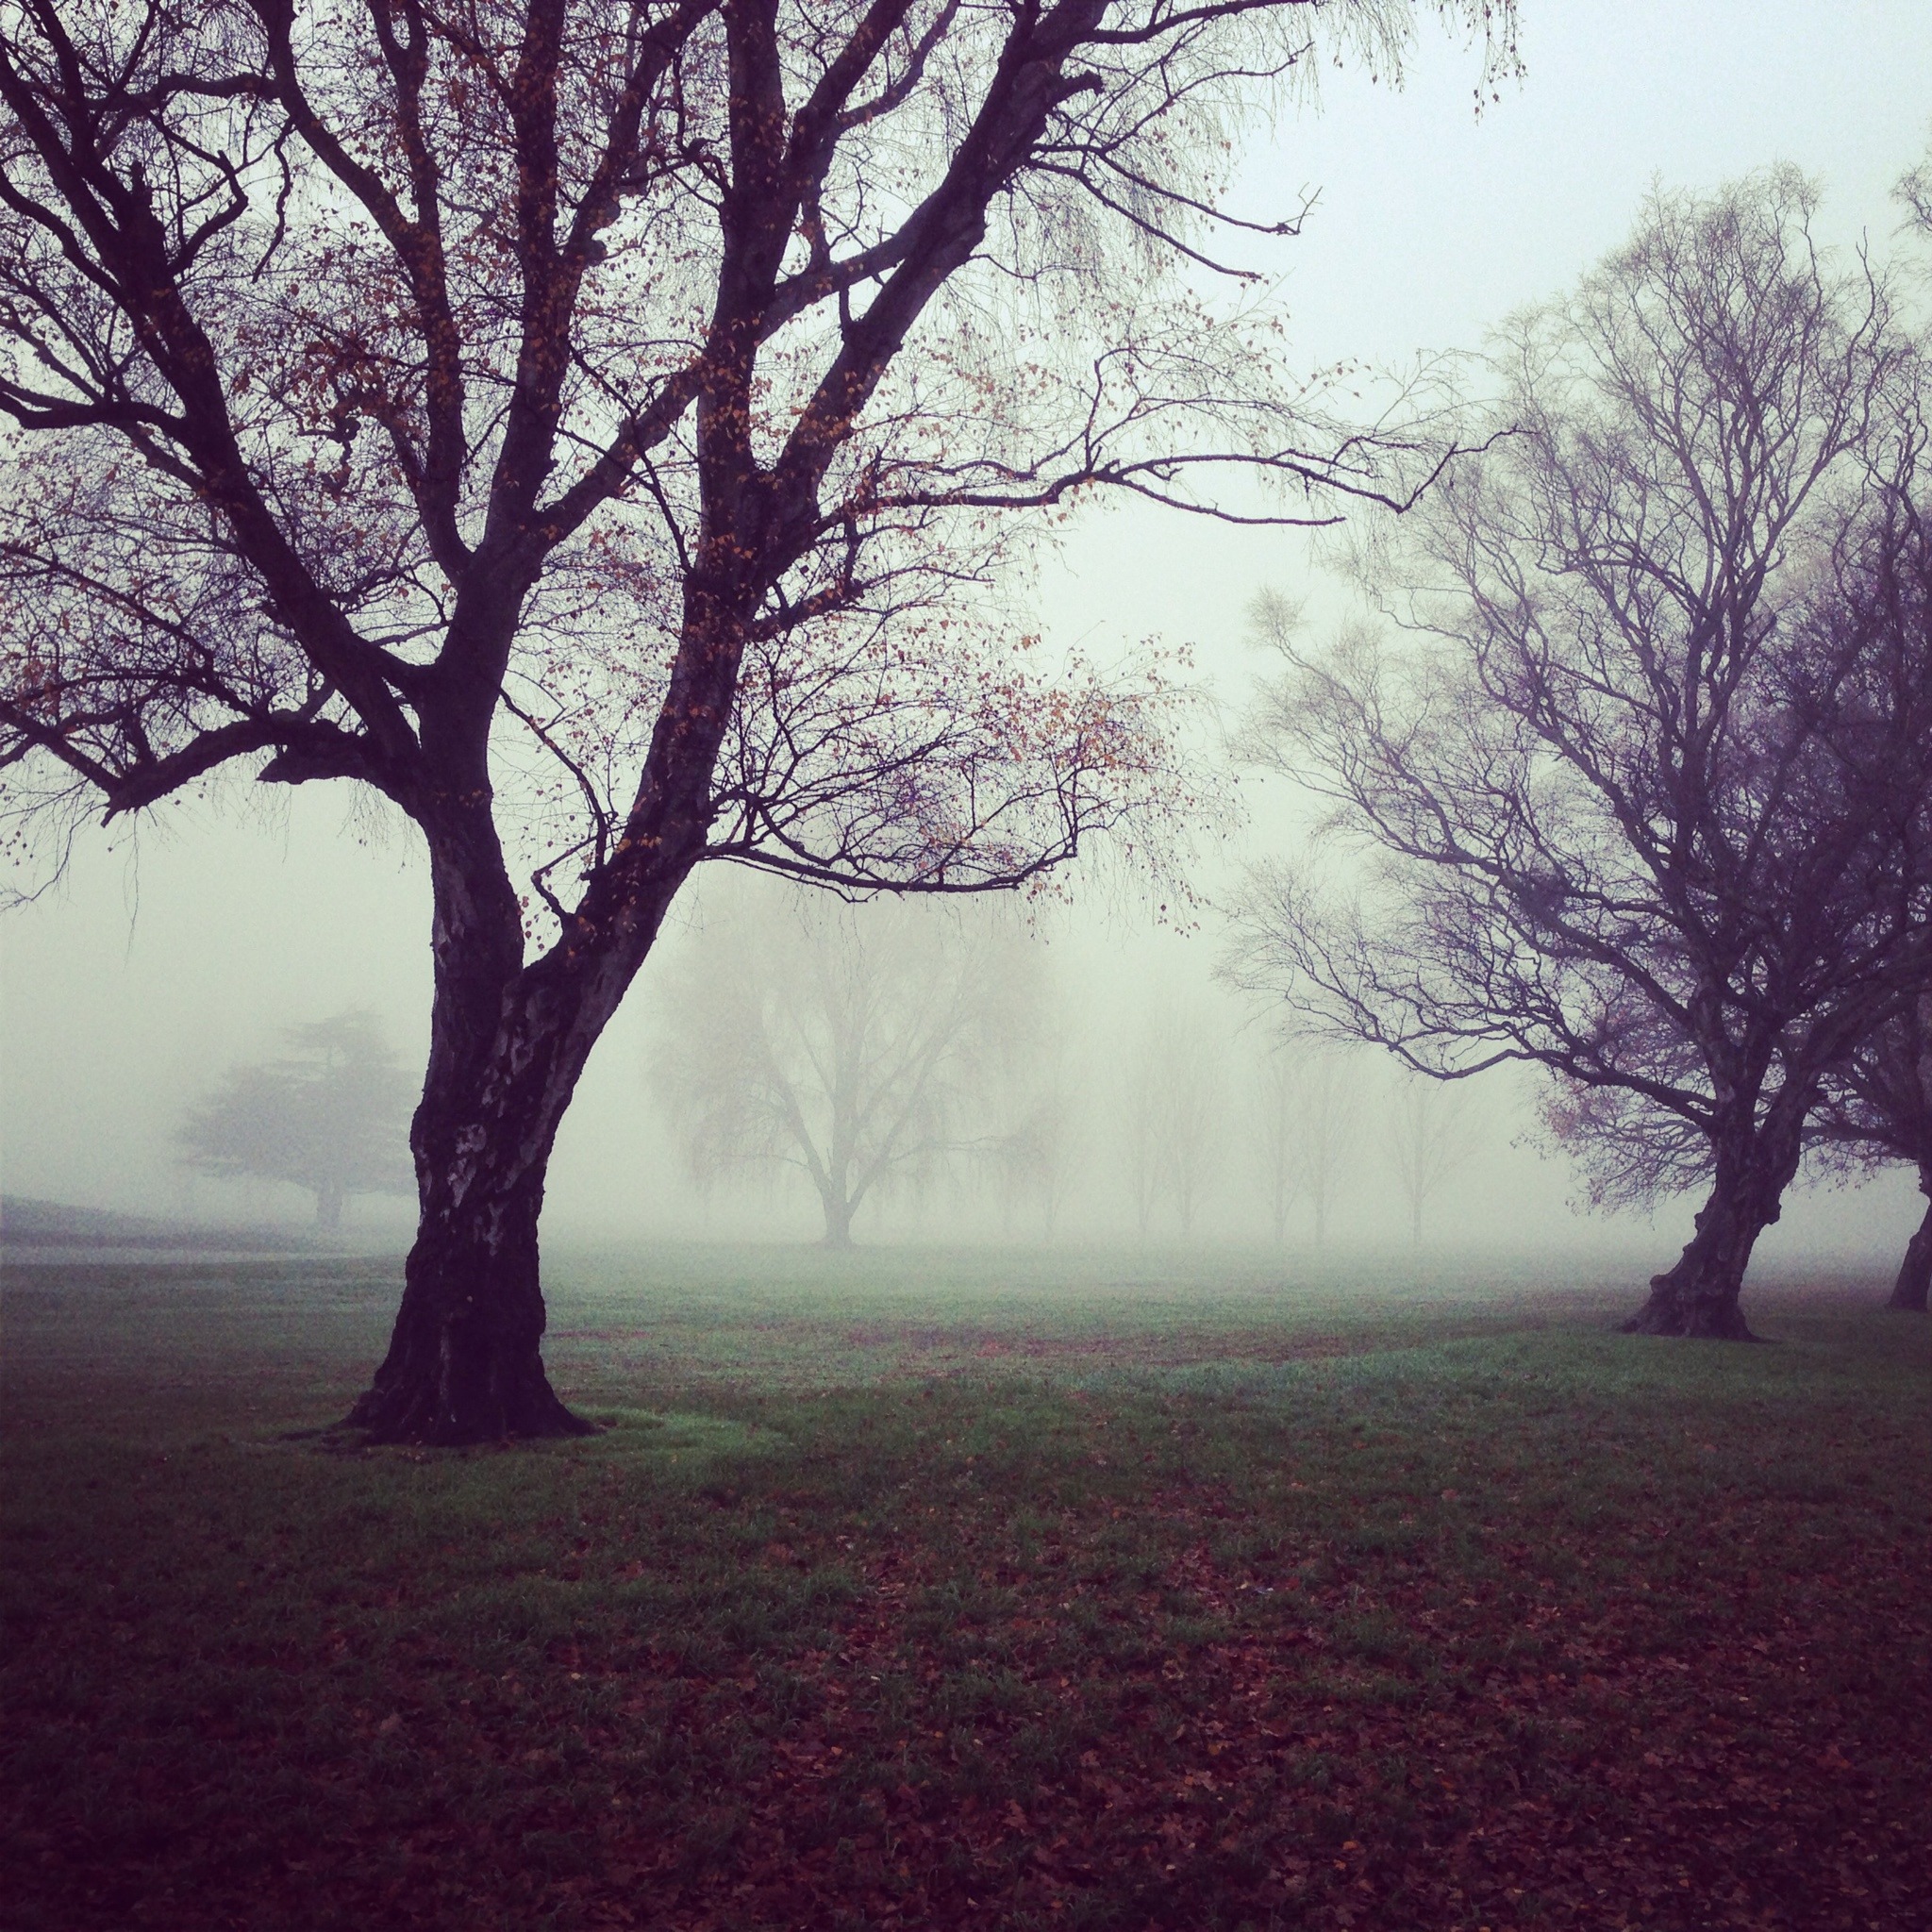
tree, nature, forest, branch, snow, cold, winter, plant, fog, sunrise, sunset, mist, sunlight, morning, leaf, flower, dawn, foggy, dusk, evening, mystic, autumn, weather, darkness, season, trees, grey, hazy, misty, freezing, atmospheric phenomenon, woody plant, nebulous, grees